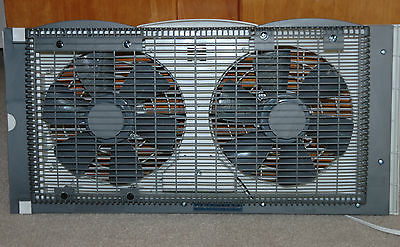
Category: fan